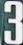
Number: 3